VF-53

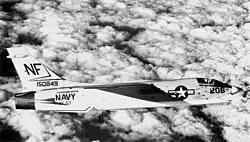
VF-53 F-8J Crusader in 1970

VF-53 was assigned to Carrier Air Wing 5 (CVW-5) and was deployed to Vietnamese waters aboard three times: 3 January to 15 July 1963; 14 April to 15 December 1964 and 28 September 1965 to 13 May 1966.